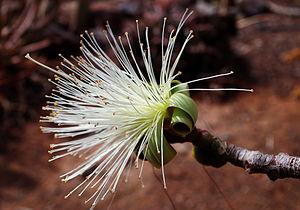
Etranges pistils de plante inconnue - Oasis Park - Fuerteventura